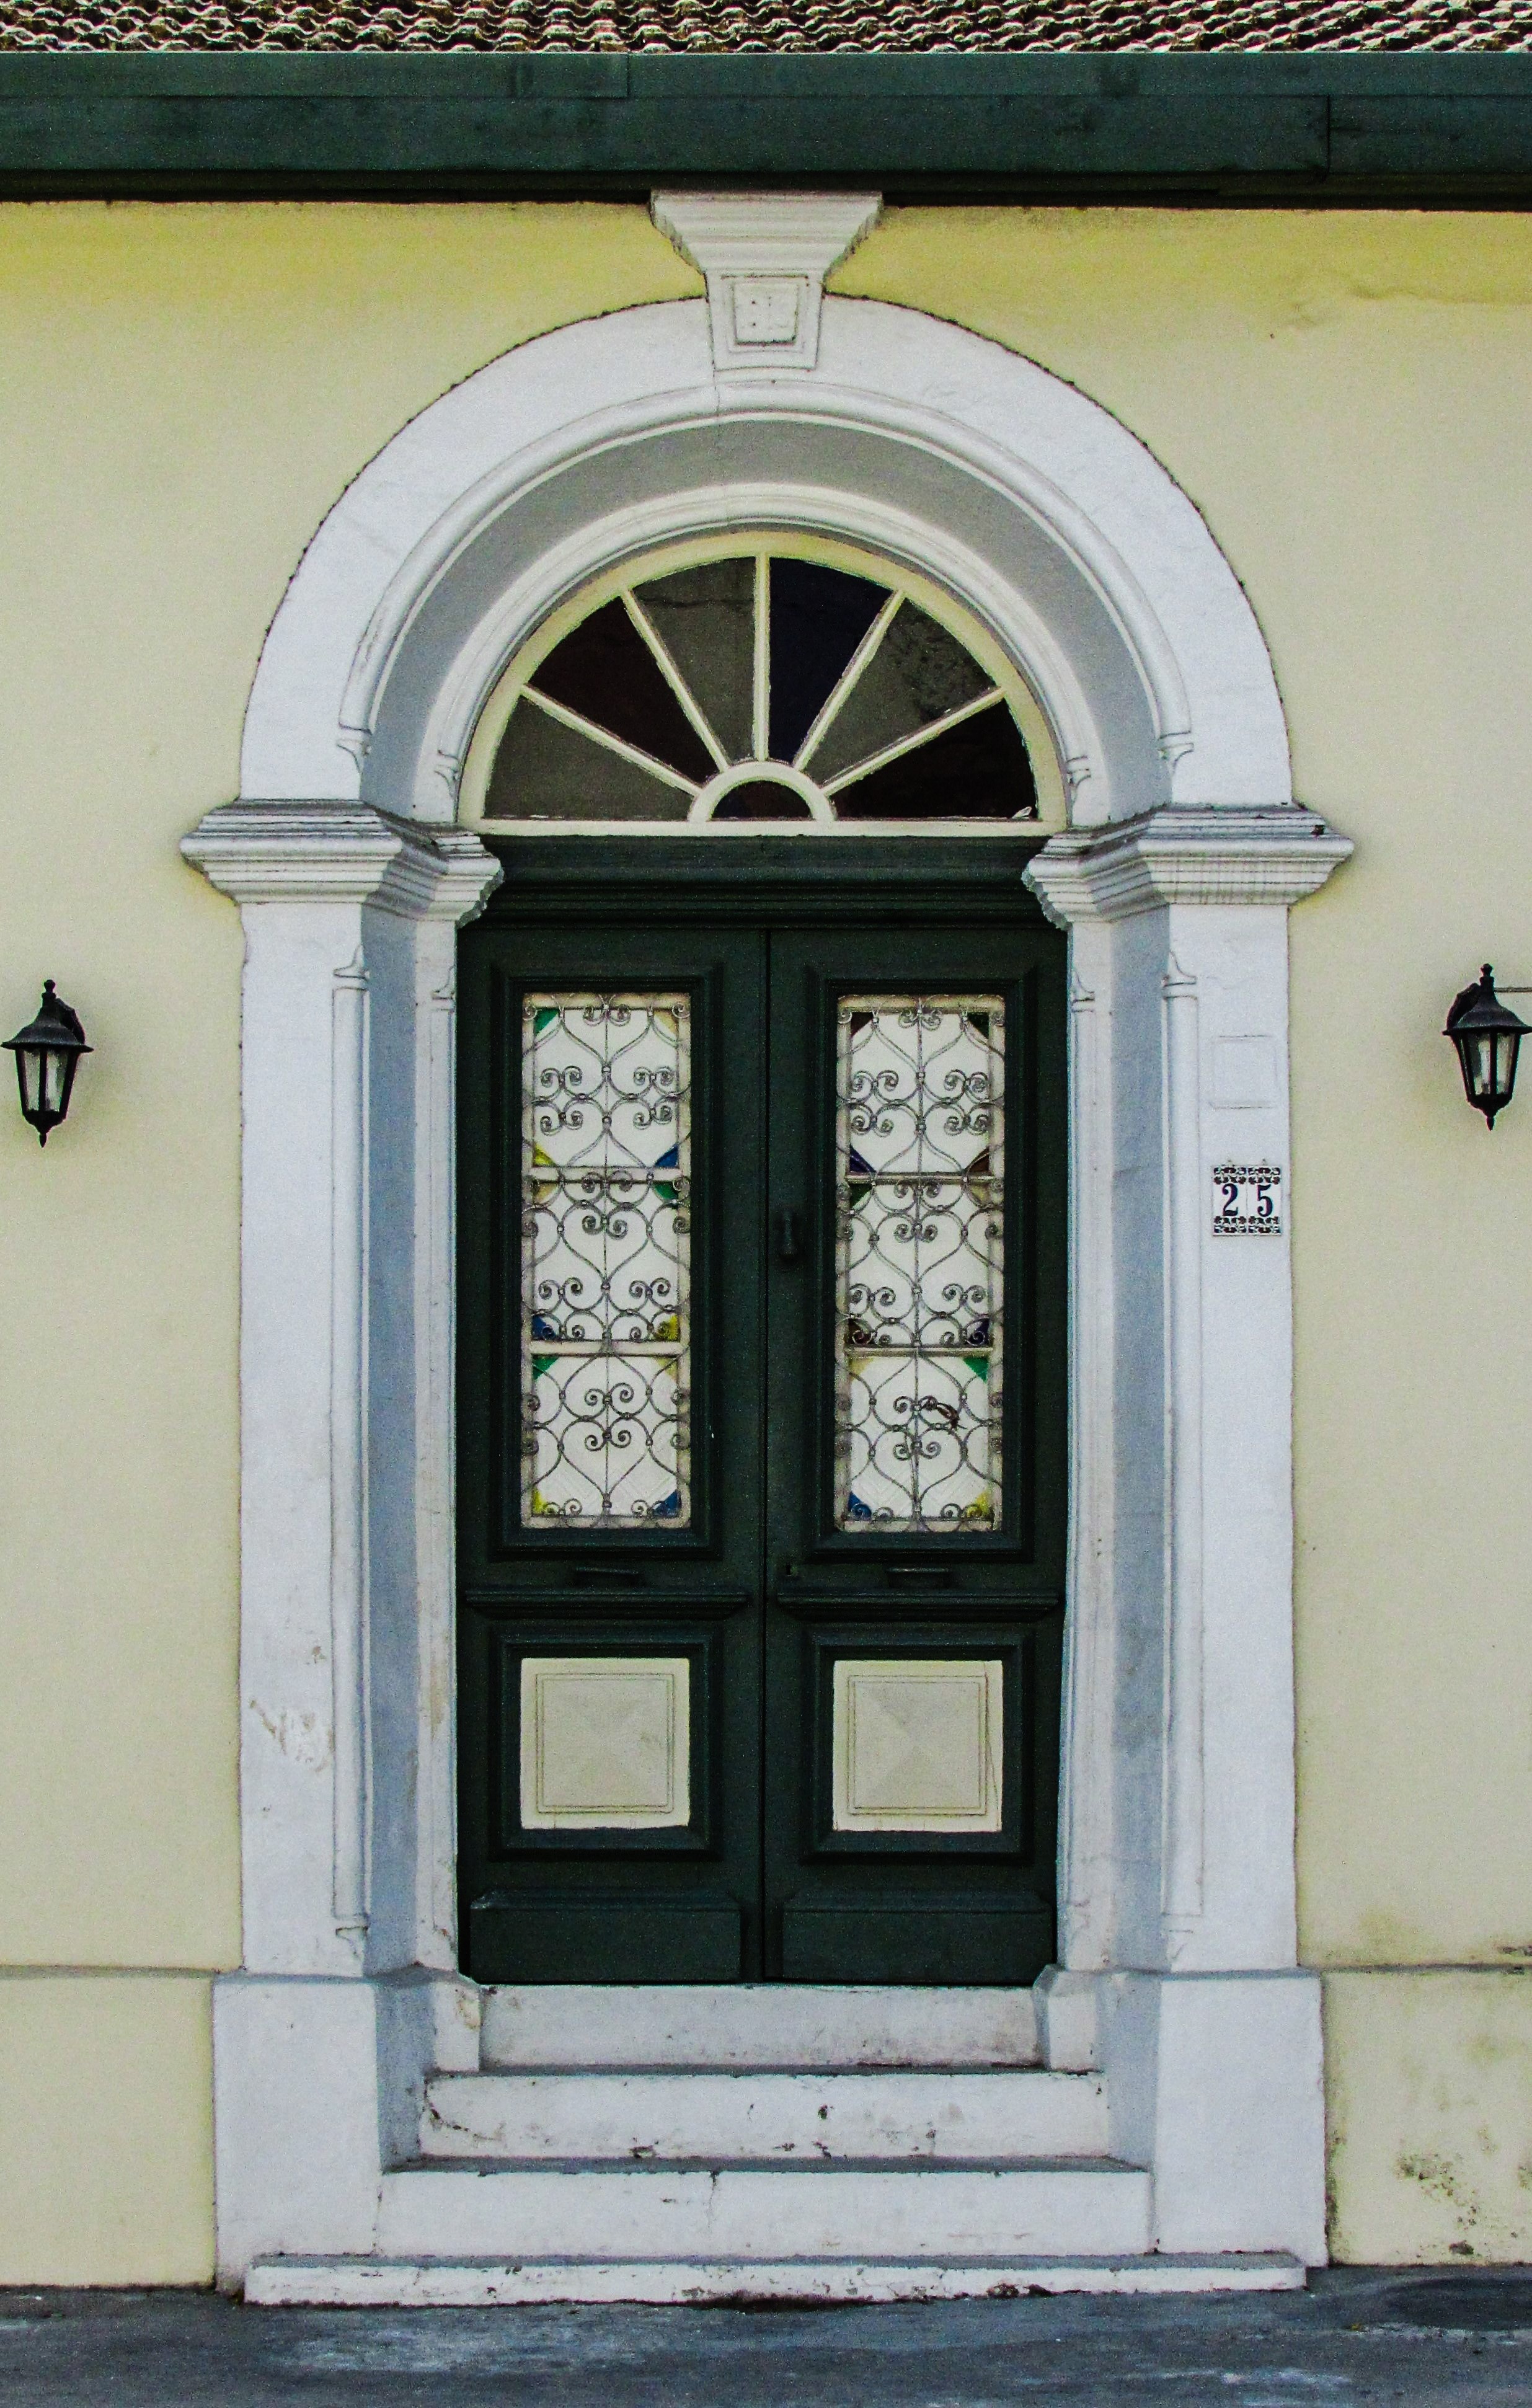
architecture, window, glass, old, arch, entrance, facade, chapel, gate, door, material, old town, wooden, symmetry, cyprus, larnaca, sash window